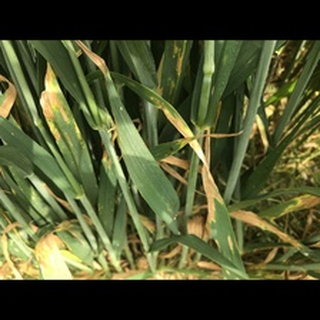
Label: wheat_septoria